The Battle of Olympus

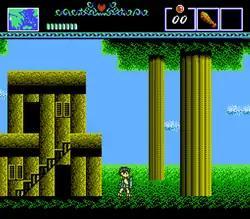

Primarily a sidescroller with some light platforming, the player is a hero with a sword and shield, while just a handful of secondary items come along later in the game, mostly for the purpose of advancement as the protagonist move to new areas. He can find upgrades to maximize health, protection, and speed. The biggest differences in combat from Zelda II are the lack of the downward stab in midair, and the lack of the sword beam at full health. However, "The Battle of Olympus" does have a sword later in the game that can shoot beams, but doing so damages the health bar if a certain item is not found first.